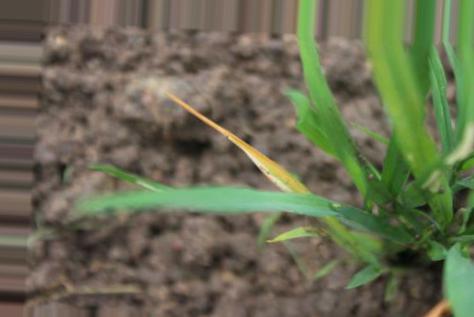
Nhãn: Tungro virus